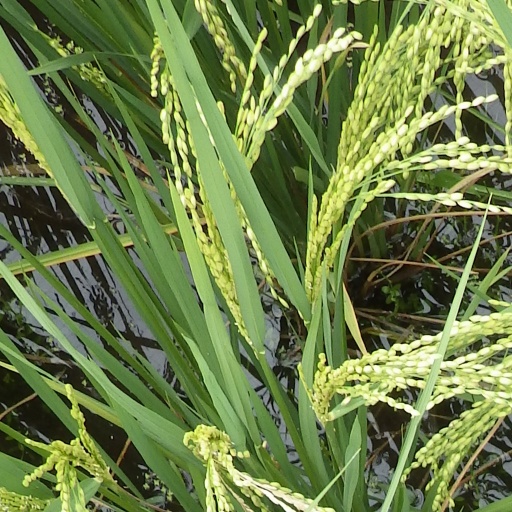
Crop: rice